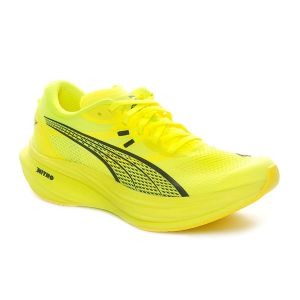
Puma Scarpa da Running Uomo  Deviate Nitro 3 Giallo Nero
Prezzo: 170,00 €